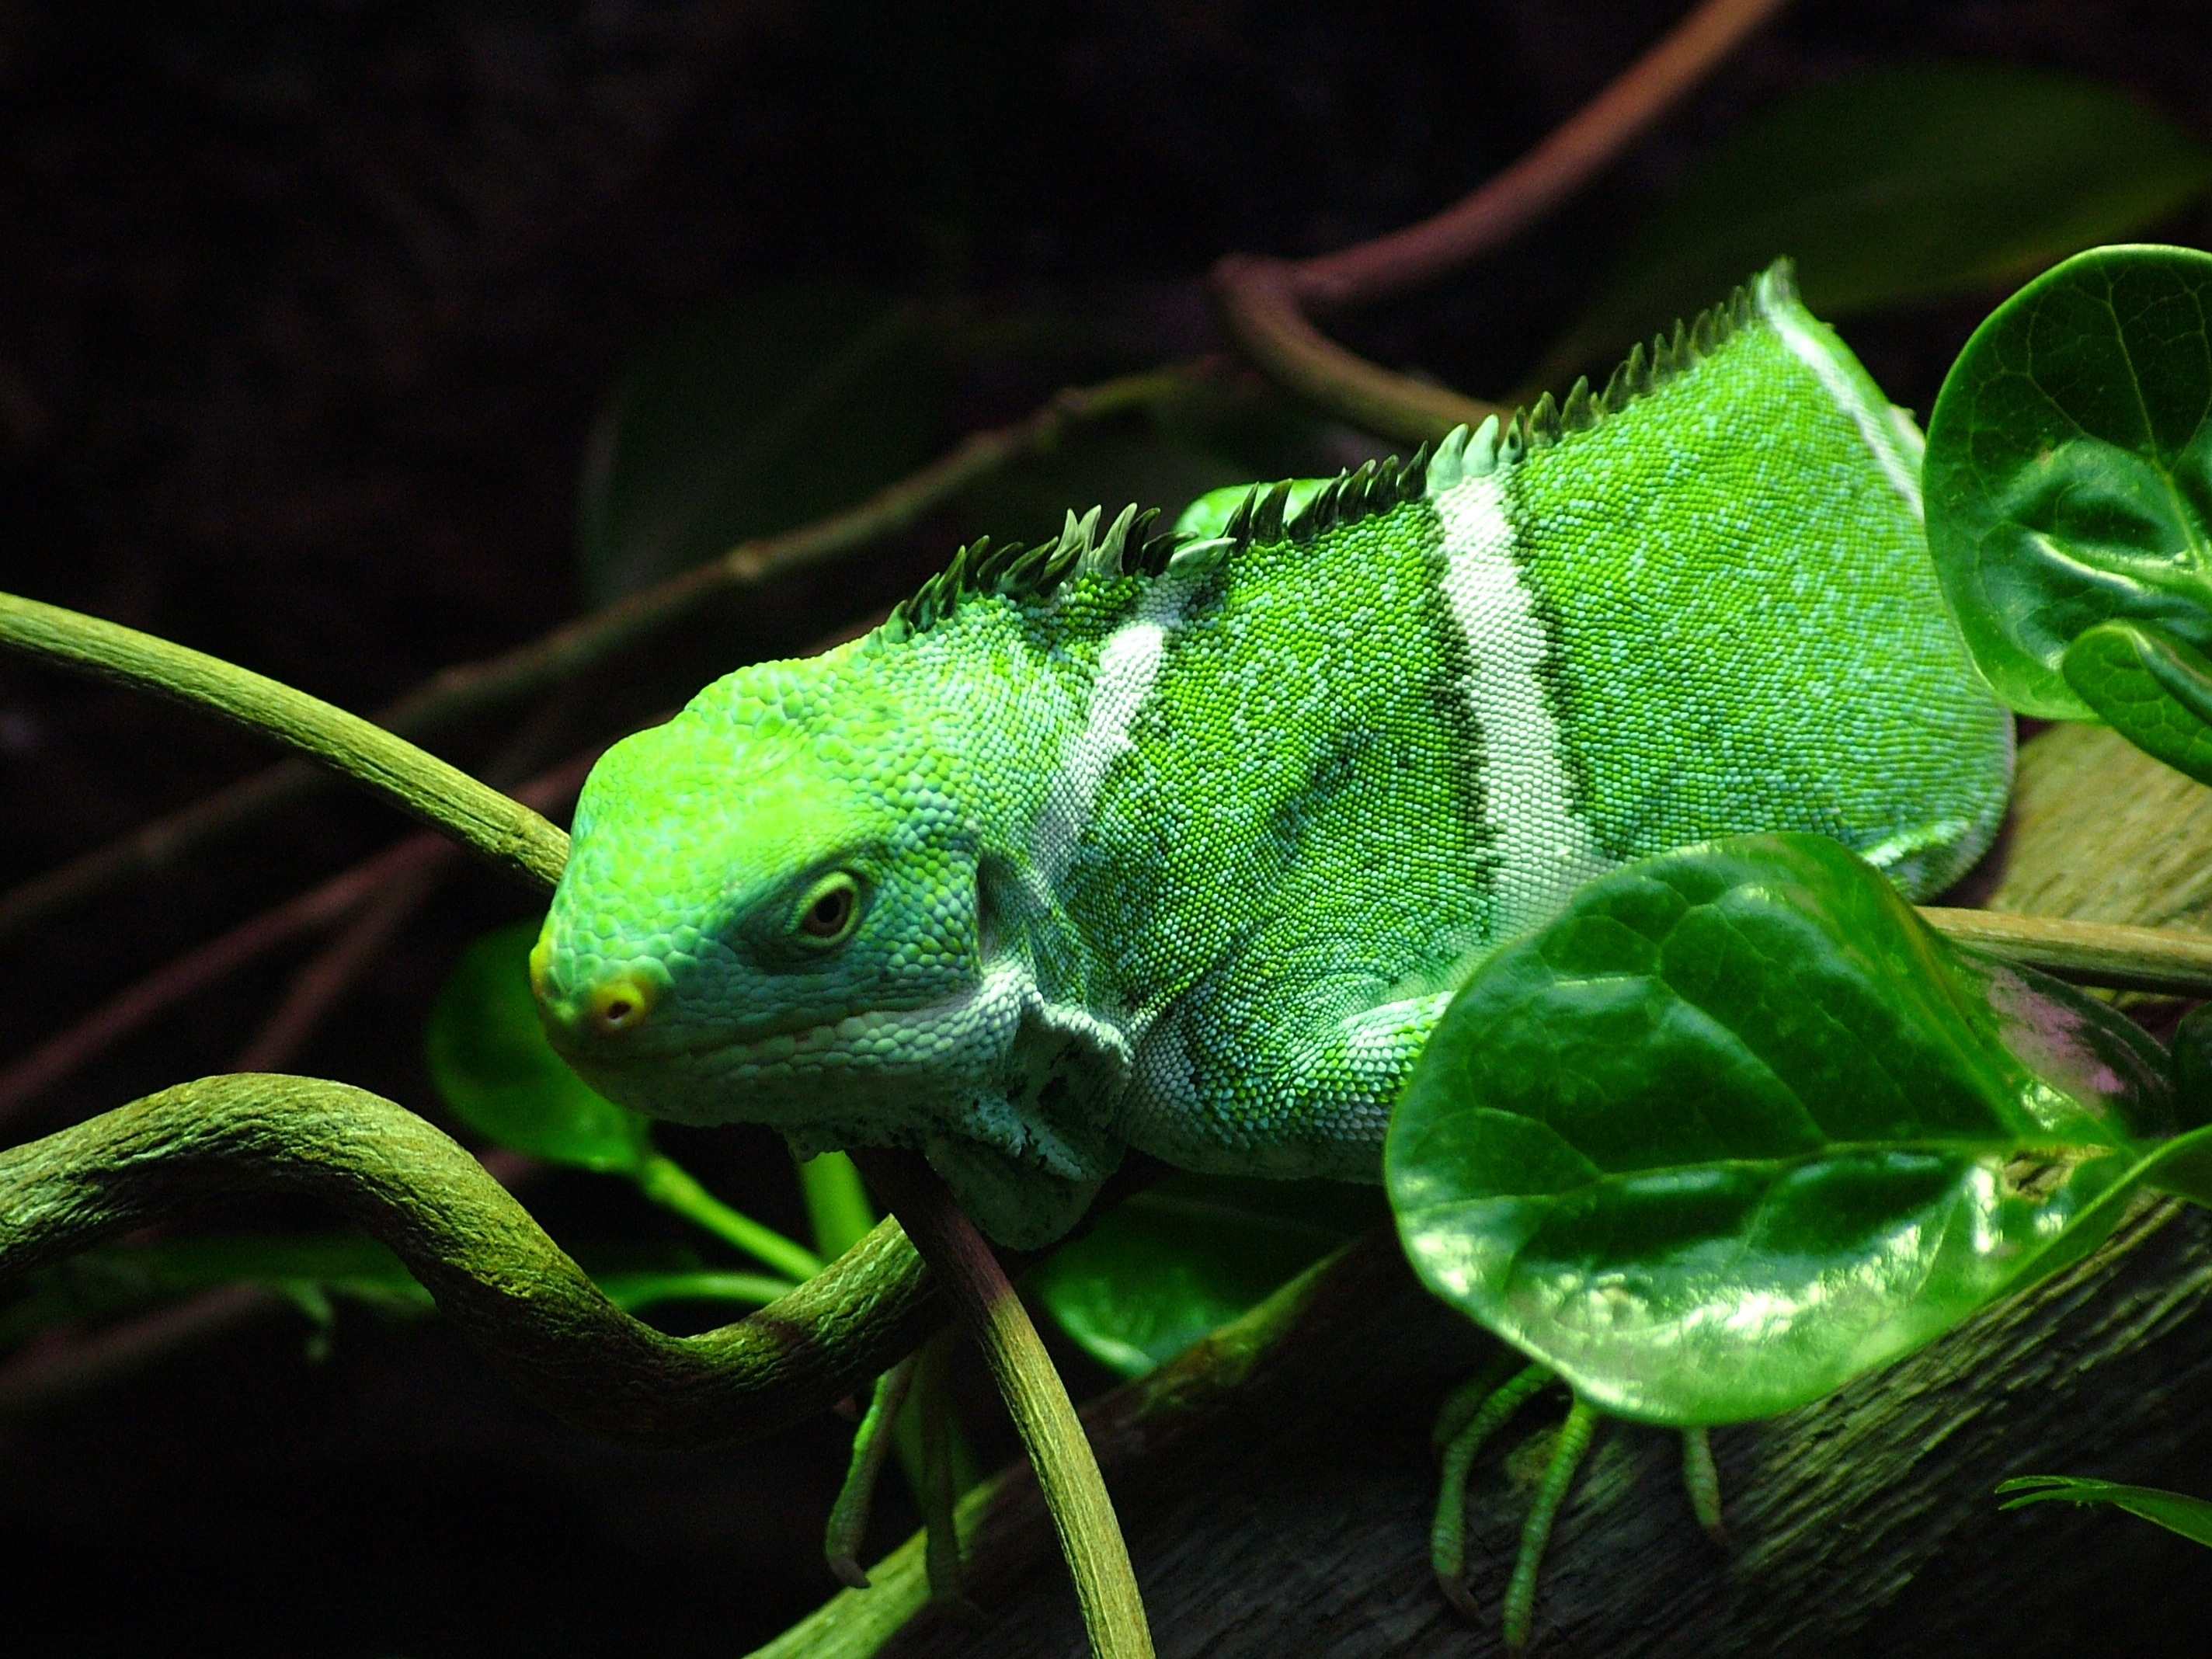
tree, branch, profile, green, reptile, iguana, fauna, lizard, green lizard, close up, chameleon, vertebrate, iguania, macro photography, lacerta, banded, dactyloidae, scaled reptile, lacertidae, african chameleon, american chameleon, fiji iguana, brachylophus